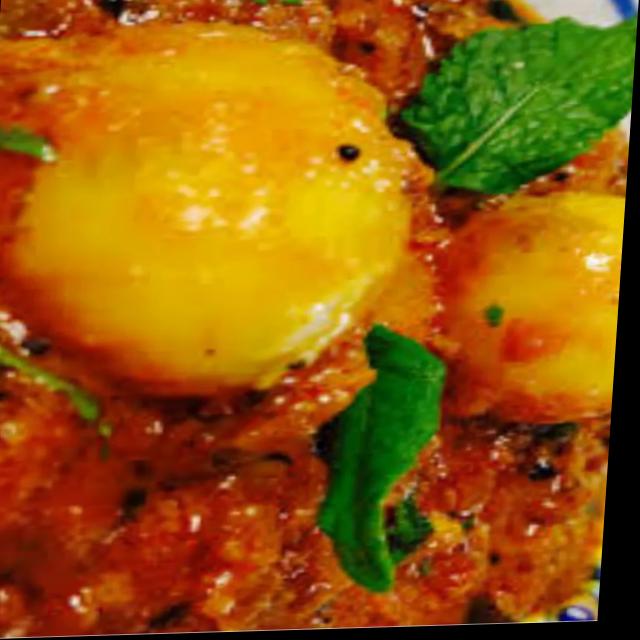
Dish: dum_aloo